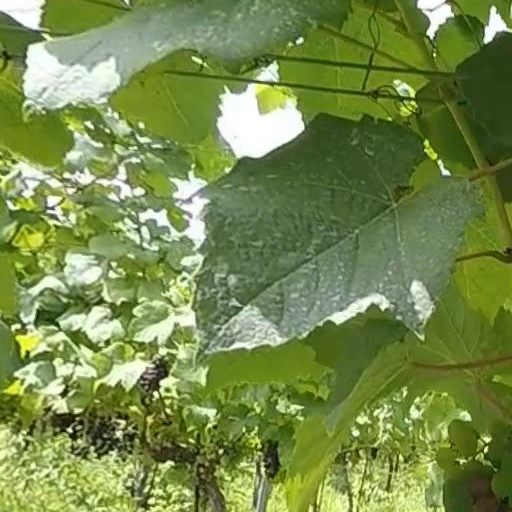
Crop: grape